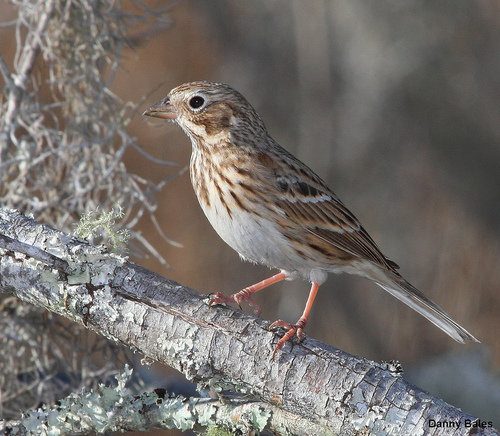
this bird has a short brown bill, a rounded crown, and a white eyering.
this bird is brown with white on its belly and and has a long, pointy beak.
this little bird has a white belly and breast with brown speckled crown and white wingbars.
this bird is brown with white on its stomach and has a very short beak.
a very small bird with a white belly and shades of brown on its back.
this bird is brown with white and has a very short beak.
this bird has wings that are brown and has a white belly
this medium-sized bird has light and dark brown feathers.
a bird with a white belly, dark brown primaries, and white wingbars.
this bird has a brown pointed bill, with orange feet.
Species: Vesper Sparrow